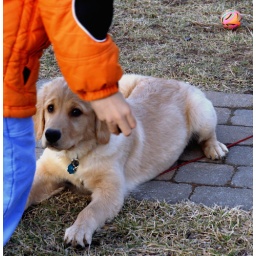
(Notice the colorful neglected ball in the background!)